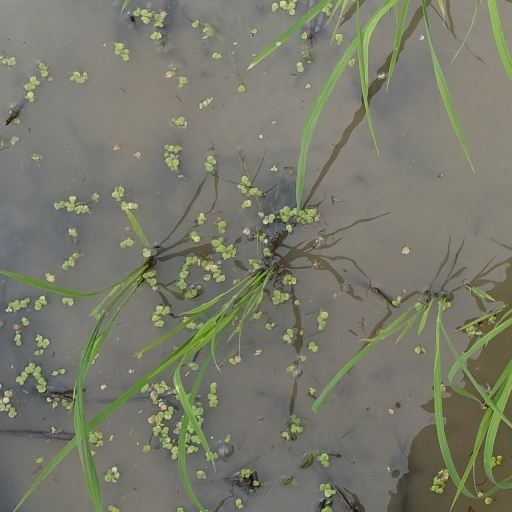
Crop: rice